Toyota Mark II

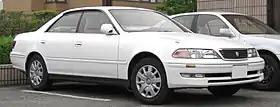
Toyota Mark II Grande (JZX100)

The is a compact, later mid-size sedan manufactured and marketed in Japan by Toyota between 1968 and 2004. Prior to 1972, the model was marketed as the Toyota Corona Mark II. In most export markets, Toyota marketed the vehicle as the Toyota Cressida between 1976 and 1992 across four generations. Toyota replaced the rear-wheel-drive Cressida in North America with the front-wheel-drive Avalon. Every Mark II and Cressida was manufactured at the Motomachi plant at Toyota, Aichi, Japan from September 1968 to October 1993, and later at Toyota Motor Kyushu's Miyata plant from December 1992 to October 2000, with some models also assembled in Jakarta, Indonesia and Parañaque, Philippines as the Cressida.